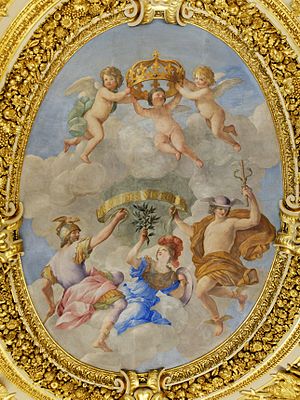
Pyrenæerfreden / Indhold
Allegori over Pyrenæerfreden af Giovanni Francesco Romanelli
Pyrenæerfreden afsluttede den fransk-spanske krig fra 1635 til 1659 mellem Frankrig og Spanien, som oprindeligt var en del af Trediveårskrigen. Den blev underskrevet 7. november 1659 på Île des Faisans, der er en lille ø i grænsefloden Bidassoa i Pyrenæerne tæt ved Atlanterhavet.